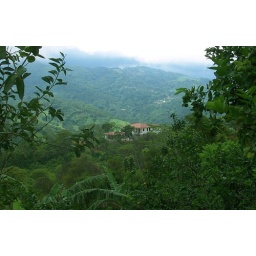
A large house in the countryside along the road in San Mateo